Triangle Diner

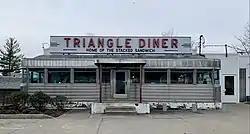
Triangle Diner in 2022

The Triangle Diner is an American diner in Winchester, Virginia. It was built in 1948 by the Jerry O'Mahony Diner Company of Elizabeth, New Jersey.